Zealous1

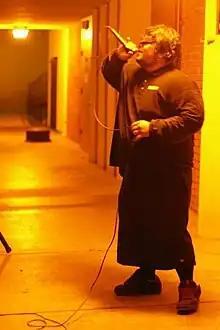

Beau Fa'asamala (born 1983), known as ZeaLouS1, is an American rapper and producer from Oceanside, California. The self-proclaimed "King of the Boss Fights" and "The Sleeping Dragon of Nerdcore" started making beats, producing, and MC'ing while attending California State University, San Marcos as an Audio Production major. He has worked with notable artists such as Dr. Awkward, MC Frontalot, MC Lars, YTCracker, Random, and Beefy.